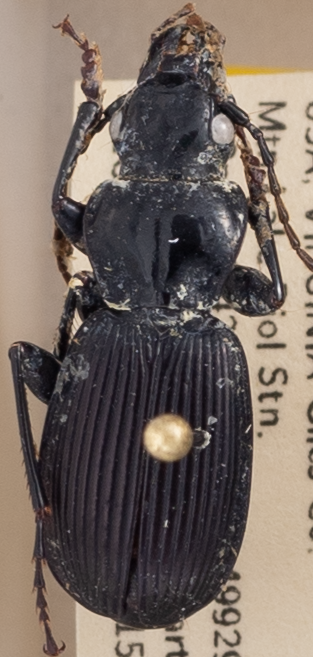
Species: Pterostichus moestus
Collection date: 2021-06-15
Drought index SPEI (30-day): -0.51
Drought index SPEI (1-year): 0.718
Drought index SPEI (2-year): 1.28